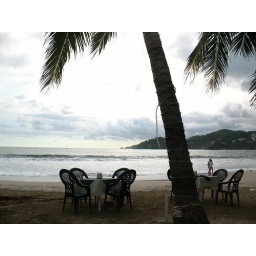
Where all the seats are the best in the house